Adansonia

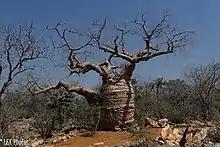
"Grandmother" Fony baobab

Radiocarbon dating has provided data on a few individuals of "A. digitata". The Panke baobab in Zimbabwe was some 2,450 years old when it died in 2011, making it the oldest angiosperm ever documented, and two other trees—"Dorslandboom" in Namibia and "Glencoe" in South Africa—were estimated to be approximately 2,000 years old. Another specimen known as "Grootboom" was dated and found to be at least 1,275 years old. The Glencoe Baobab, a specimen of "A. digitata" in Limpopo Province, South Africa, was considered to be the largest living individual, with a maximum circumference of and a diameter of about . The tree has since split into two parts, so the widest individual trunk may now be that of the Sunland Baobab, or Platland tree, also in South Africa. The diameter of this tree at ground level is and its circumference at breast height is .